Tourist attractions in the United States

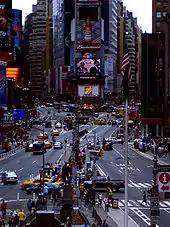
Times Square is the most visited public (not privately owned) tourist site in the United States, with about 50 million visitors annually.

This is a list of the most popular individual tourist attractions in the United States, lists of tourist attractions organized by subject region, and a selection of other notable tourist attractions and destinations.